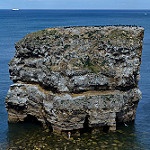
Label: sea